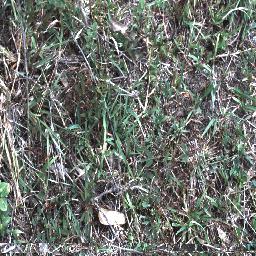
Label: negative